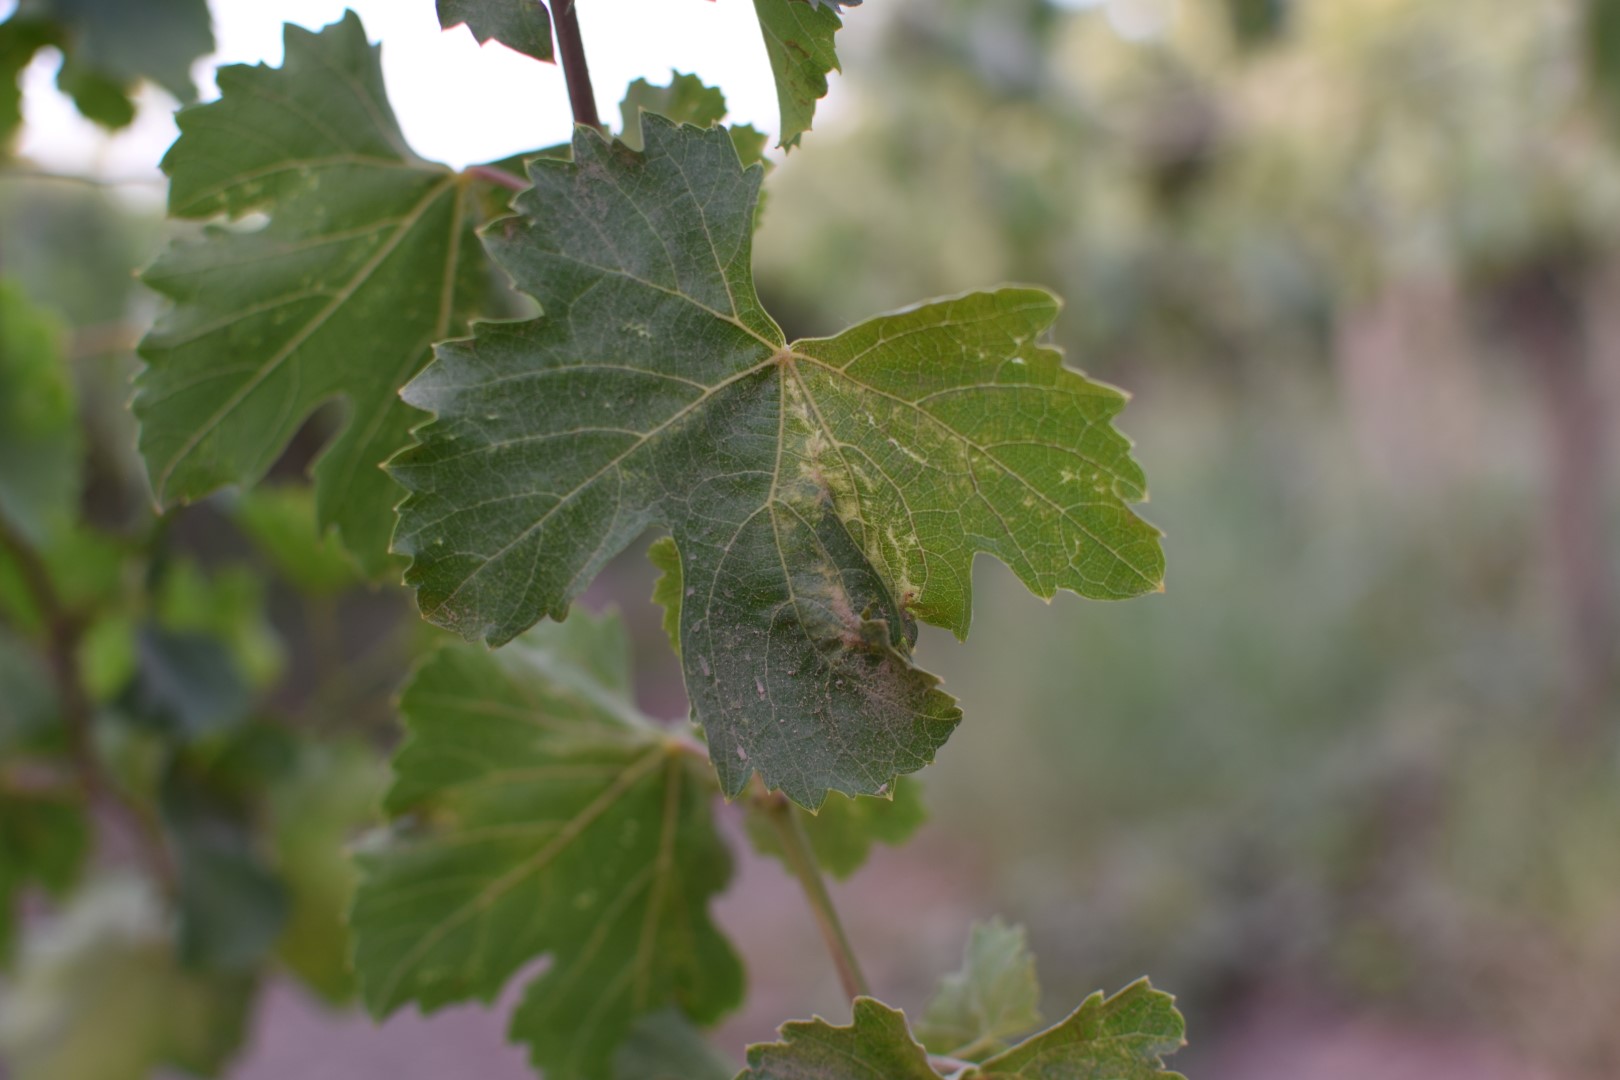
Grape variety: Thompson Seedless